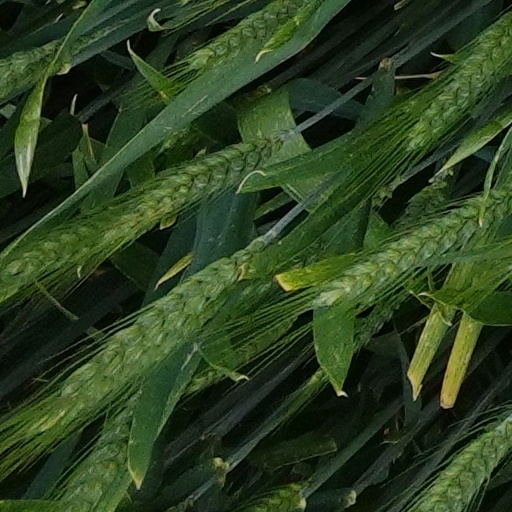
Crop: wheat